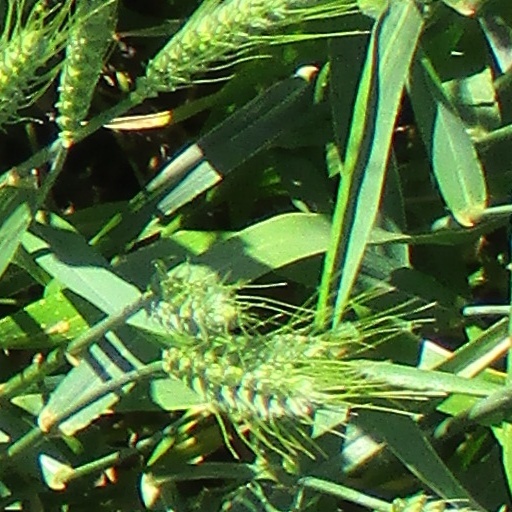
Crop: wheat